Avernum

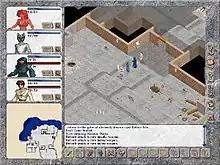
Gameplay from "Avernum 5" showing a party preparing to leave a city.

On November 12, 2007 Spiderweb Software released "Avernum 5" for Macintosh, followed by the Windows version on February 16, 2008. The game utilizes the same game engine as its predecessor, but differs greatly in its plot element. Instead of being hired by Avernum (as with all other chapters in the series), the party of adventurers in the story fulfill the bidding of the Empire. The player controlling the party must hunt down the assassin Dorikas while dealing with numerous other obstacles such as spies and betrayal. Meanwhile, characters in the party are trained in over fifty spells and battle disciplines. Battle disciplines are applied on an axonometric game grid sharing an interface with "Avernum 4".